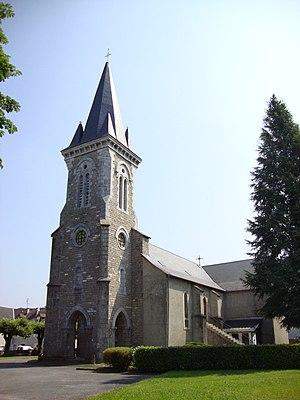
Chéraute est une commune française, située dans le département des Pyrénées-Atlantiques en région Nouvelle-Aquitaine.